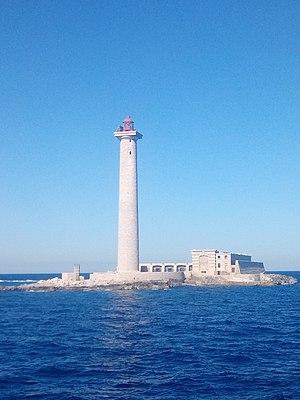
Planier ou île de Planier est une île de Marseille. À 8,8 km à l'ouest-sud-ouest du cap Croisette et à environ une quinzaine de kilomètres du Vieux-Port, c'est la plus éloignée des îles marseillaises.
Le phare de Planier est un phare en haute mer, situé sur l'île de Planier au large de Marseille.
Cet article recense les monuments historiques protégé au titre du Patrimoine du XXᵉ siècle du département des Bouches-du-Rhône, en France.